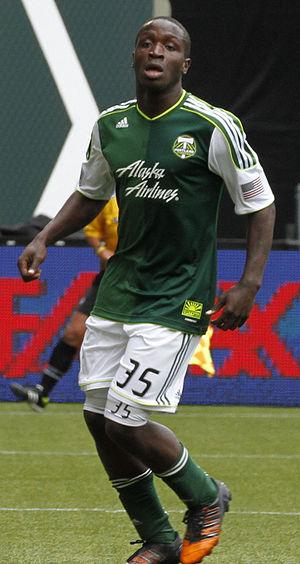
Andrew Jean-Baptiste est un footballeur international Haitien né le 16 juin 1992 à Brooklyn. Il joue au poste de défenseur central avec le Valour FC en Première ligue canadienne.